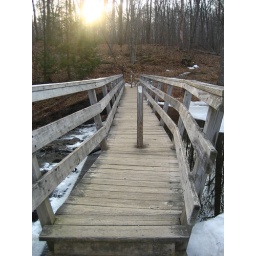
Had it not had running water underneath it, I'd have said that there were trolls living under here.